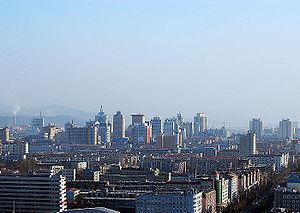
Mudanjiang est une ville du sud-est de la province du Heilongjiang en Chine. Elle est frontalière avec la Russie.
Le district d'Aimin est une subdivision administrative de la province du Heilongjiang en Chine. Il est placé sous la juridiction de la ville-préfecture de Mudanjiang.
Le Heilongjiang est une province au nord-est de la Chine, à la frontière russe. Son abréviation est Hei. Son chef lieu est Harbin, la ville la plus peuplée de la province.